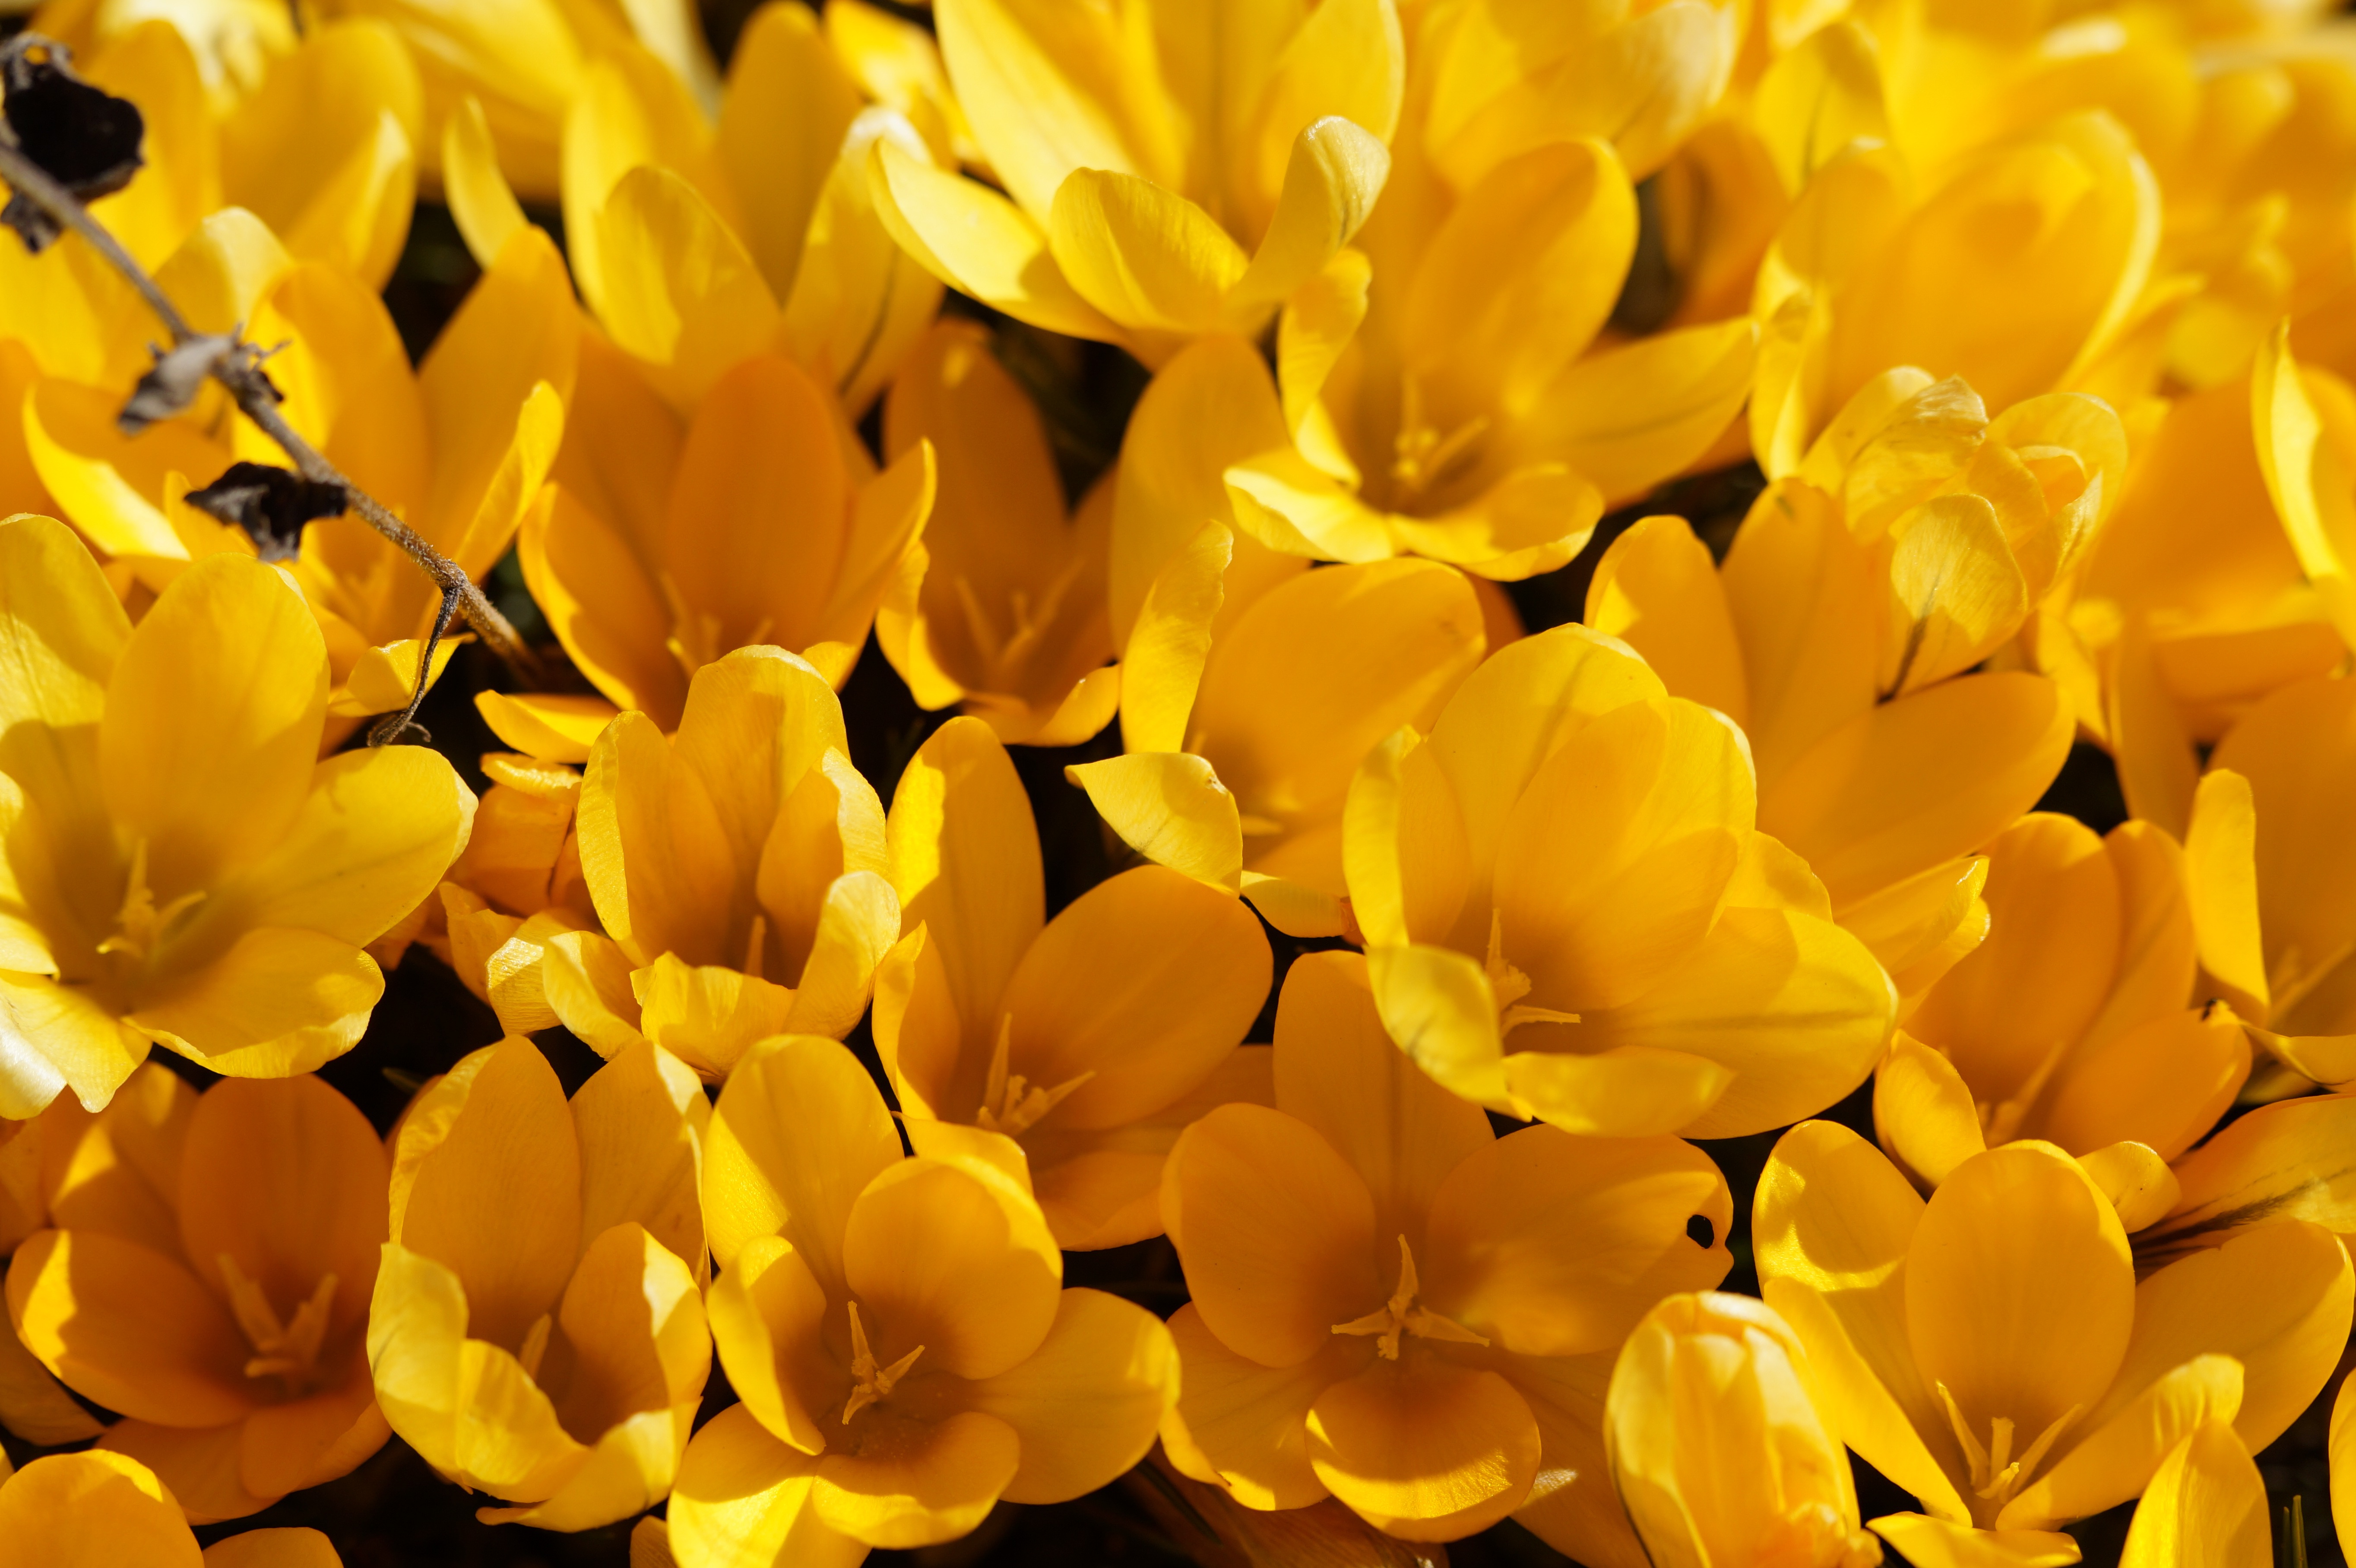
blossom, plant, flower, petal, bloom, spring, botany, yellow, close, flora, flowers, crocus, early bloomer, macro photography, spring awakening, bl tenmeer, flowering plant, signs of spring, land plant